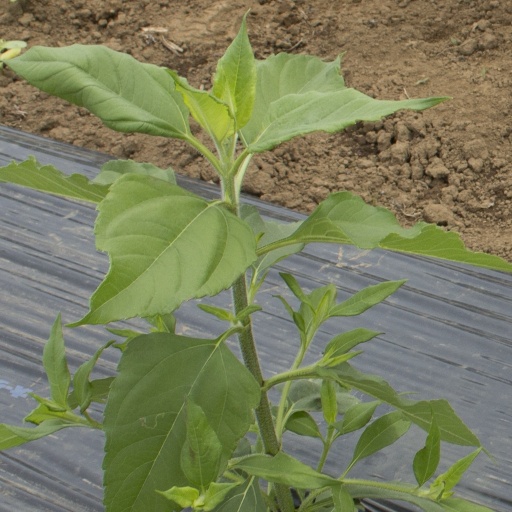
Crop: Jerusalem artichoke